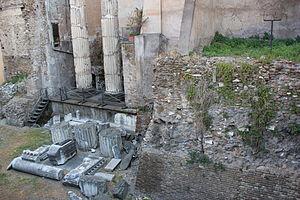
Le Porticus Minucia sont les restes d'une structure quadrangulaire qui comprenait les temples de l'aire sacrée de Largo Argentina à Rome, situés sur le Champ de Mars.